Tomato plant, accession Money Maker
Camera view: horizontal (90 deg, fisheye); turntable rotation: 270 degrees
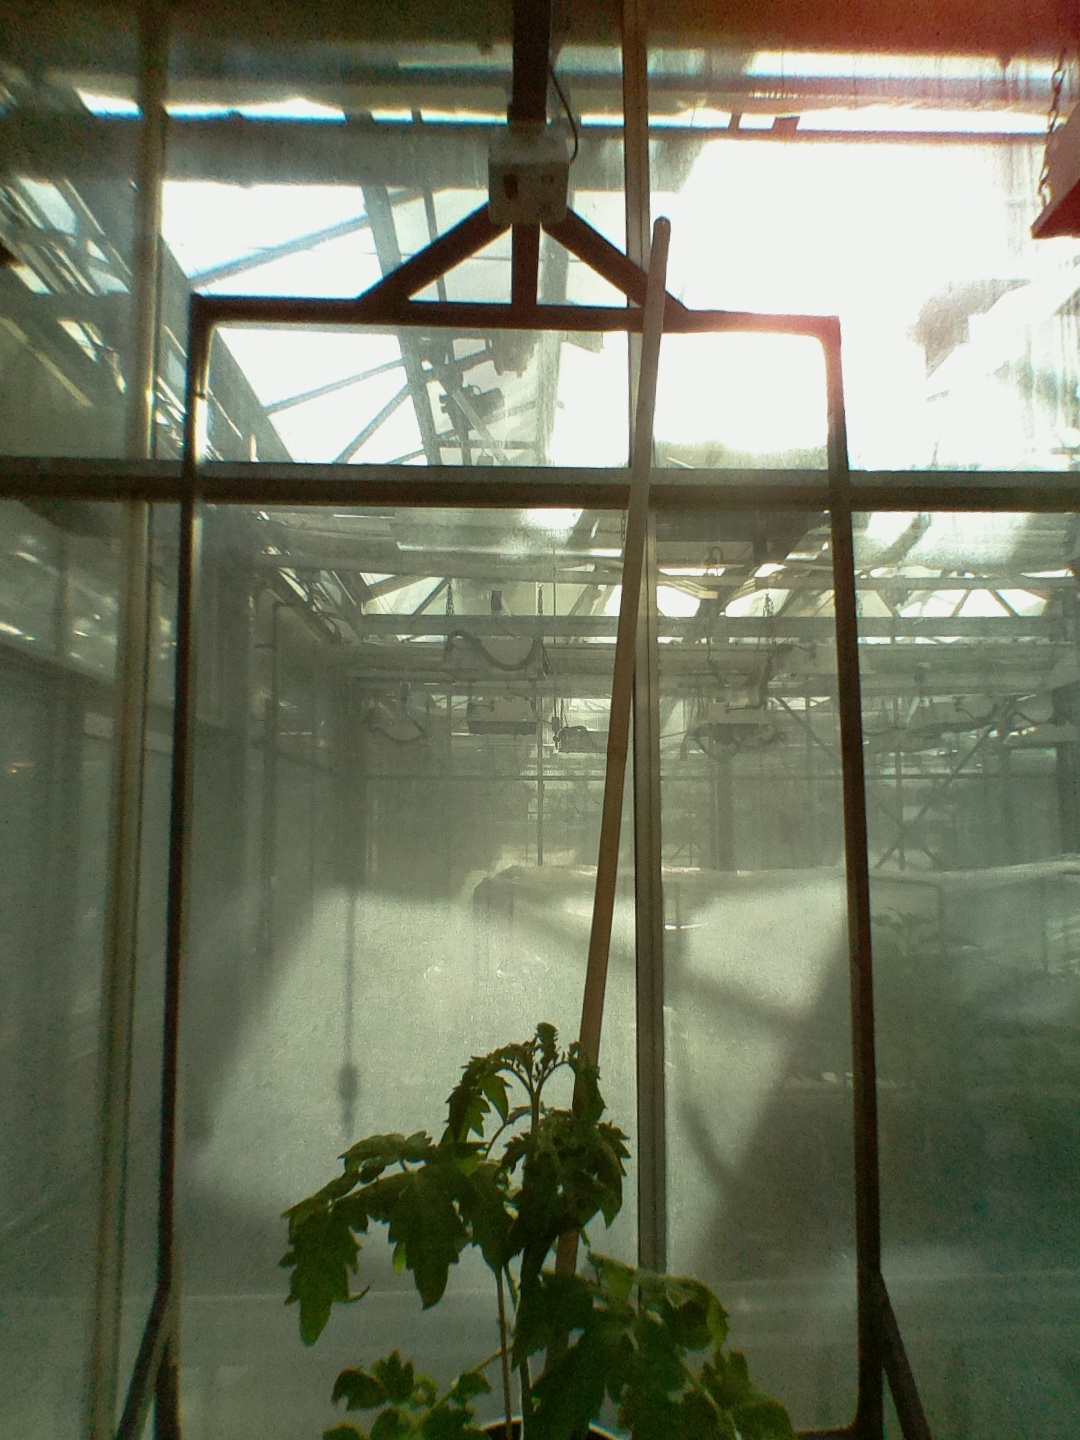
BBCH growth stage 14: 8 of true leaves visible